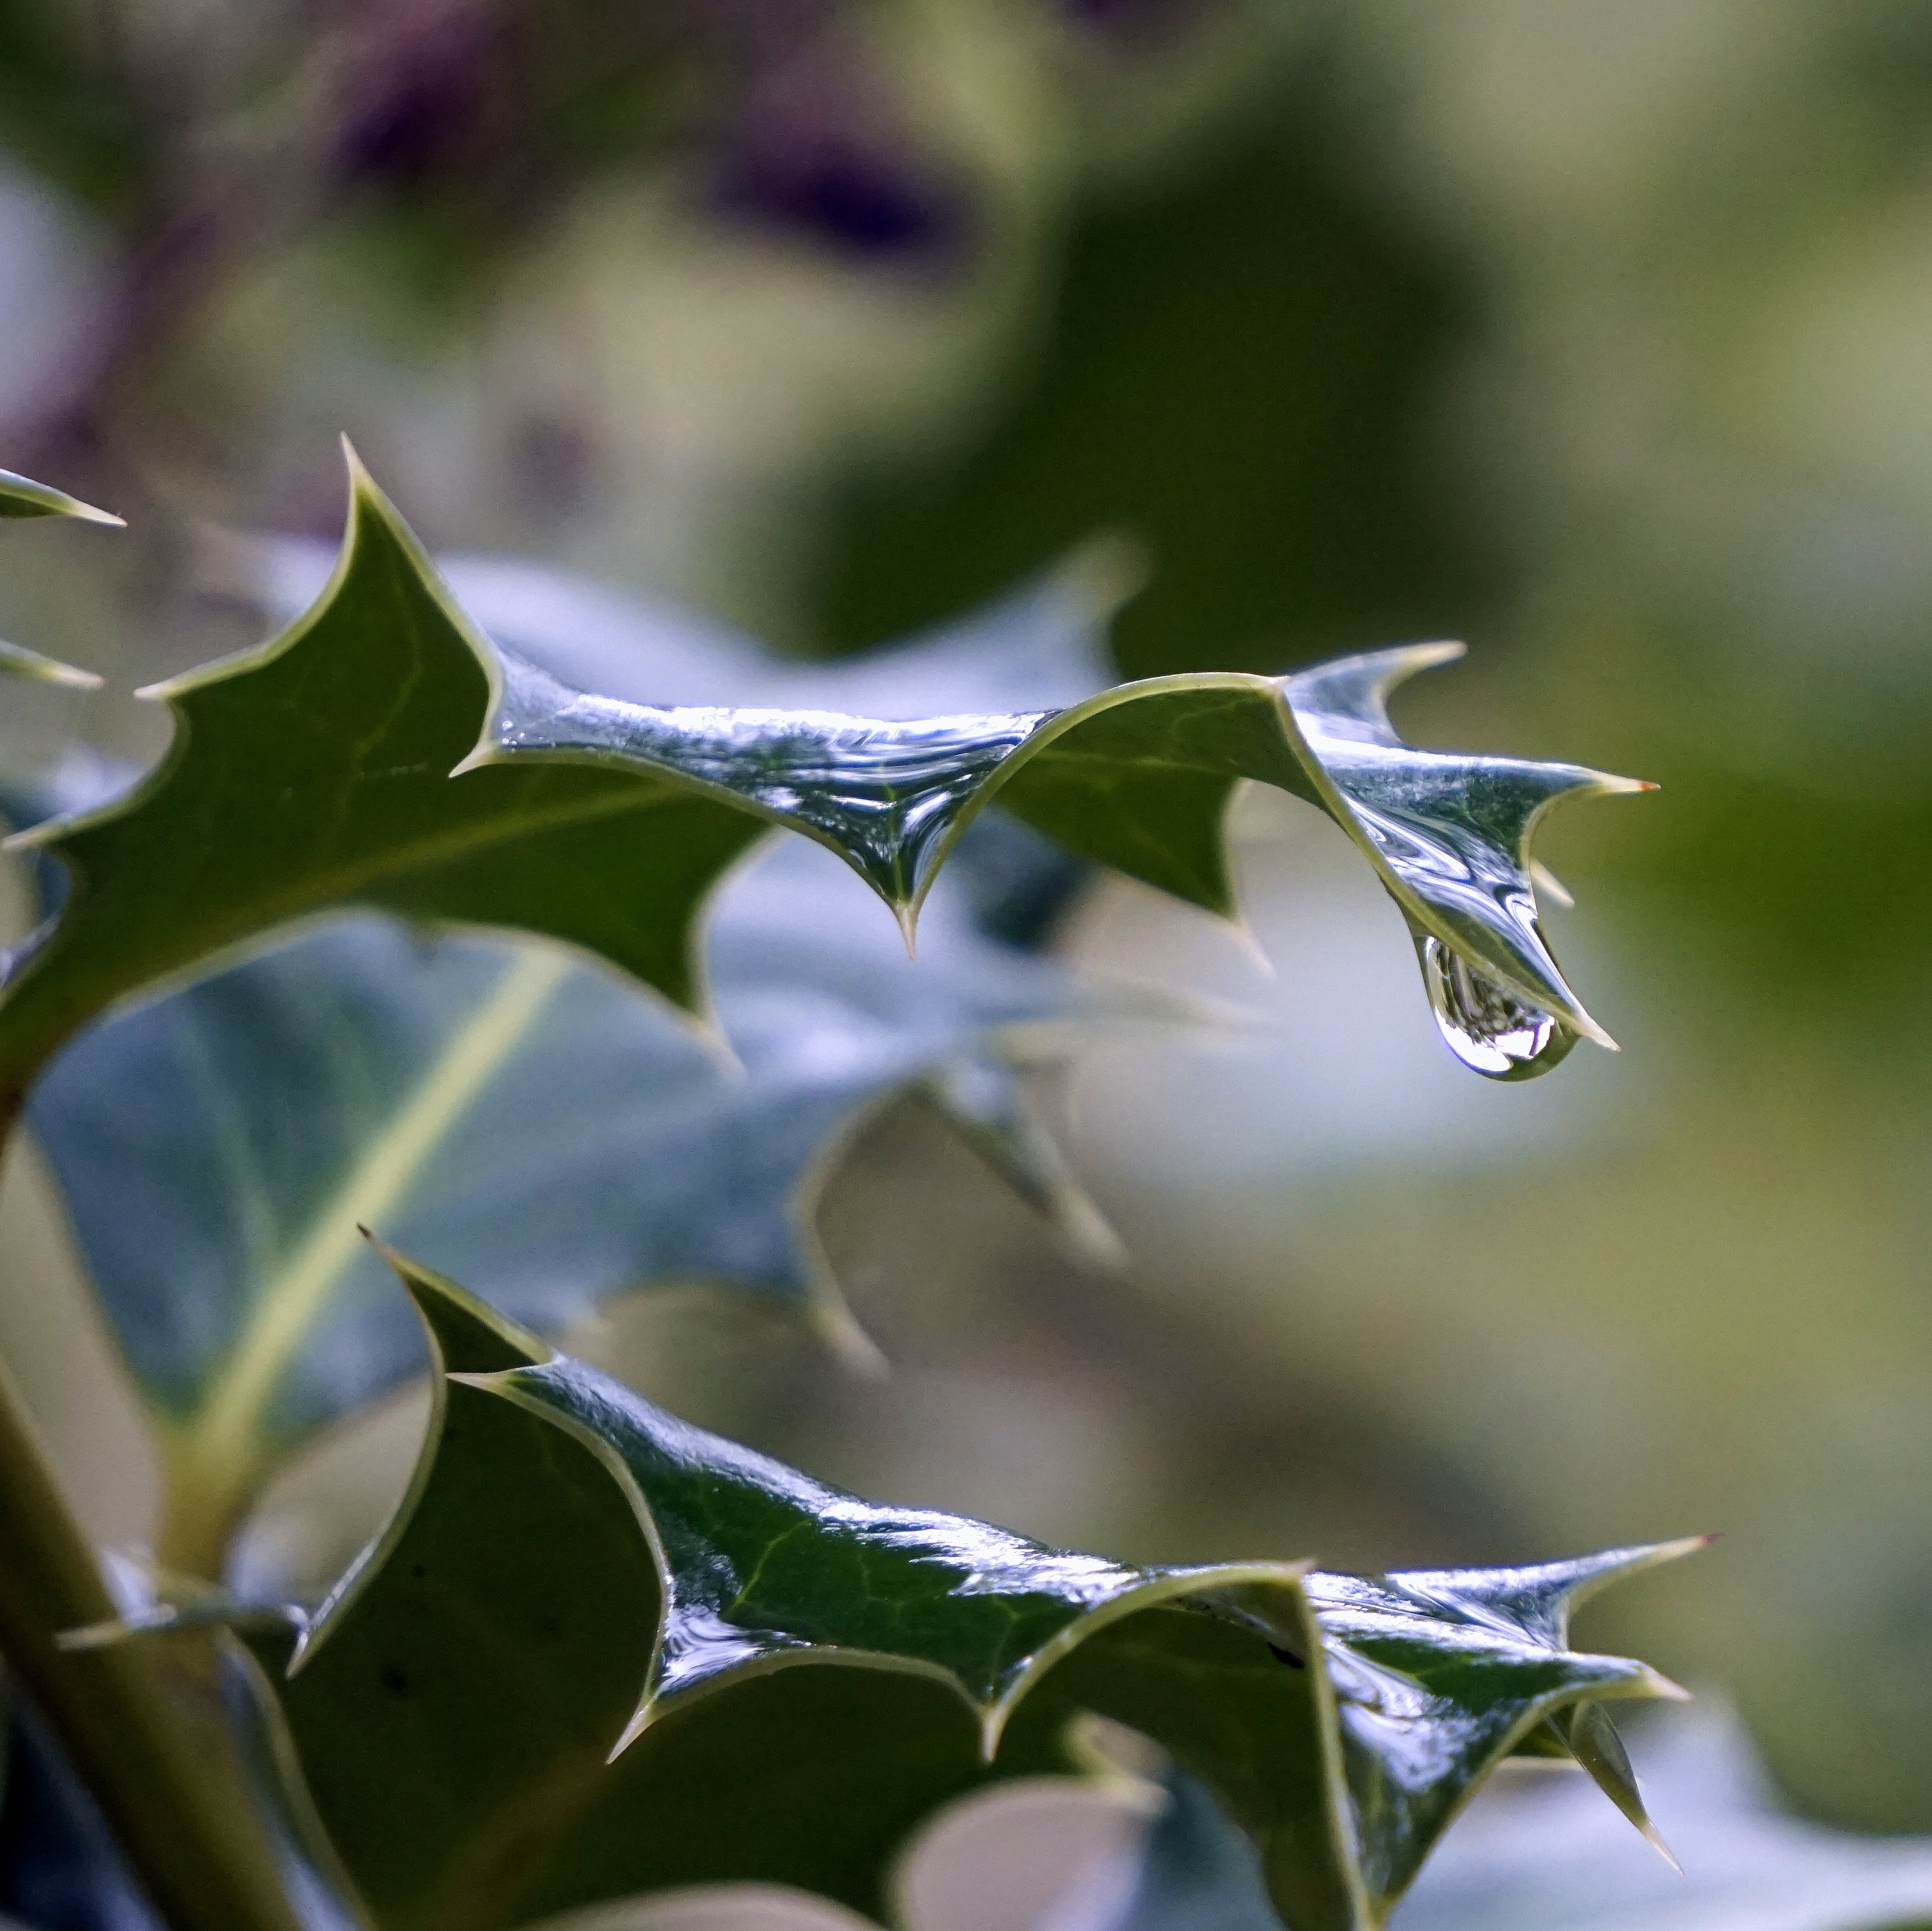
tree, water, nature, grass, branch, blossom, drop, plant, sunlight, rain, leaf, flower, frost, green, vegetable, macro, autumn, botany, garden, flora, wildflower, close up, leaves, holly, shrub, thorns, encina, flowering, drop of water, macro photography, flowering plant, drop of rain, plant stem, woody plant, land plant